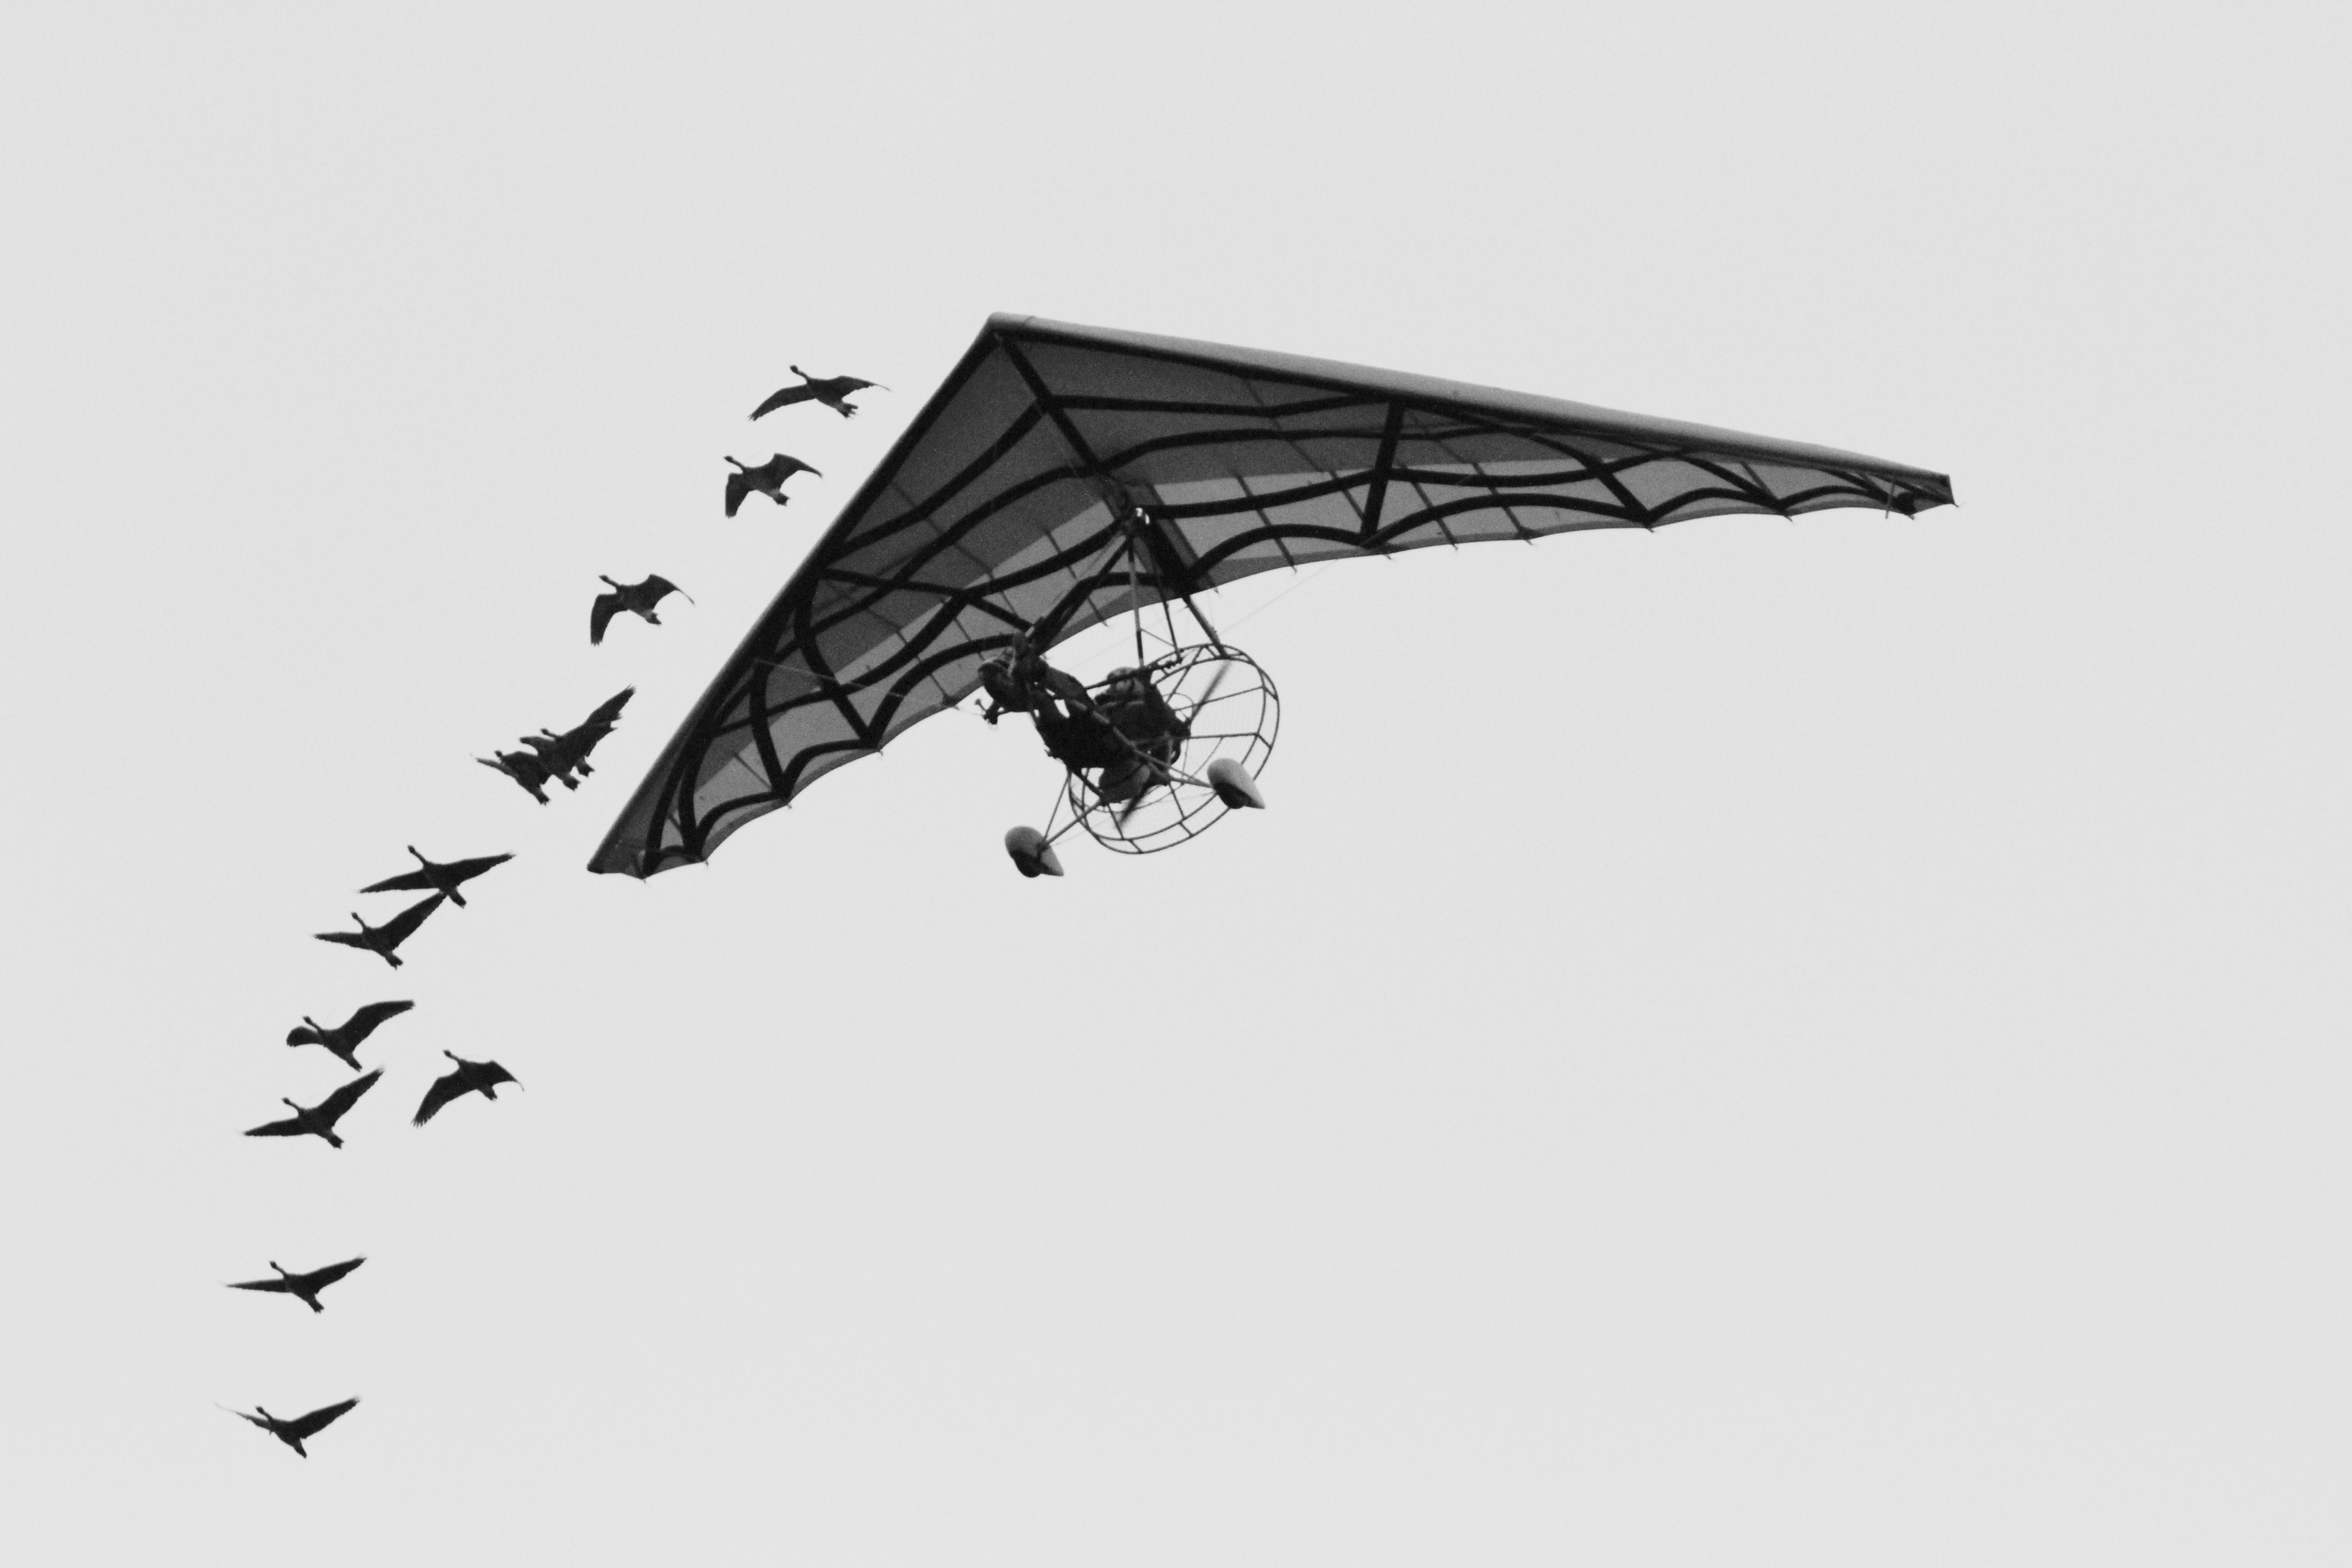
wing, aircraft, flight, human, parachute, paragliding, font, illustration, sports, gliding, geese, air sports, puy du fou, windsports